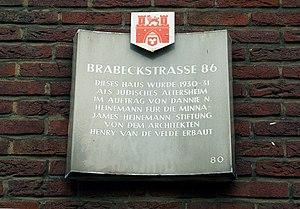
Dannie N. Heineman, né le 23 novembre 1872 à Charlotte, en Caroline du Nord, et mort le 31 janvier 1962 à Greenwich, dans le Connecticut, est un ingénieur et entrepreneur américano-belge d'origine allemande. Il était directeur exécutif et actionnaire majoritaire de la multinationale belge Sofina. Il était un philanthrope, mécène et soutien généreux des sciences, notamment à travers la « fondation Heineman », en sciences médicales et par les prix Dannie Heineman pour la physique mathématique et prix Dannie Heineman pour l'astrophysique. La fondation soutient également le prix Heineman de l'Académie des sciences de Göttingen.